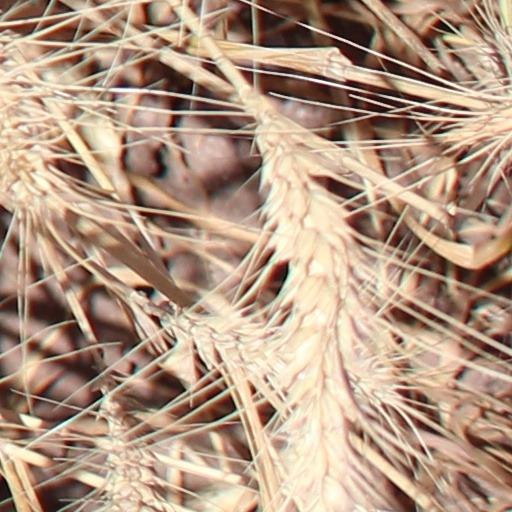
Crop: wheat